South African Class 15CA 4-8-2

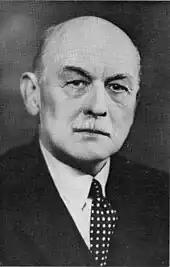
Col F.R. Collins DSO

After the twelve Class 15C "Big Bill" Mountain type locomotives which were delivered by Baldwin Locomotive Works in 1925 had been in service a short while, it was discovered that the frames under the front of the firebox had a tendency to crack, necessitating heavy repairs.